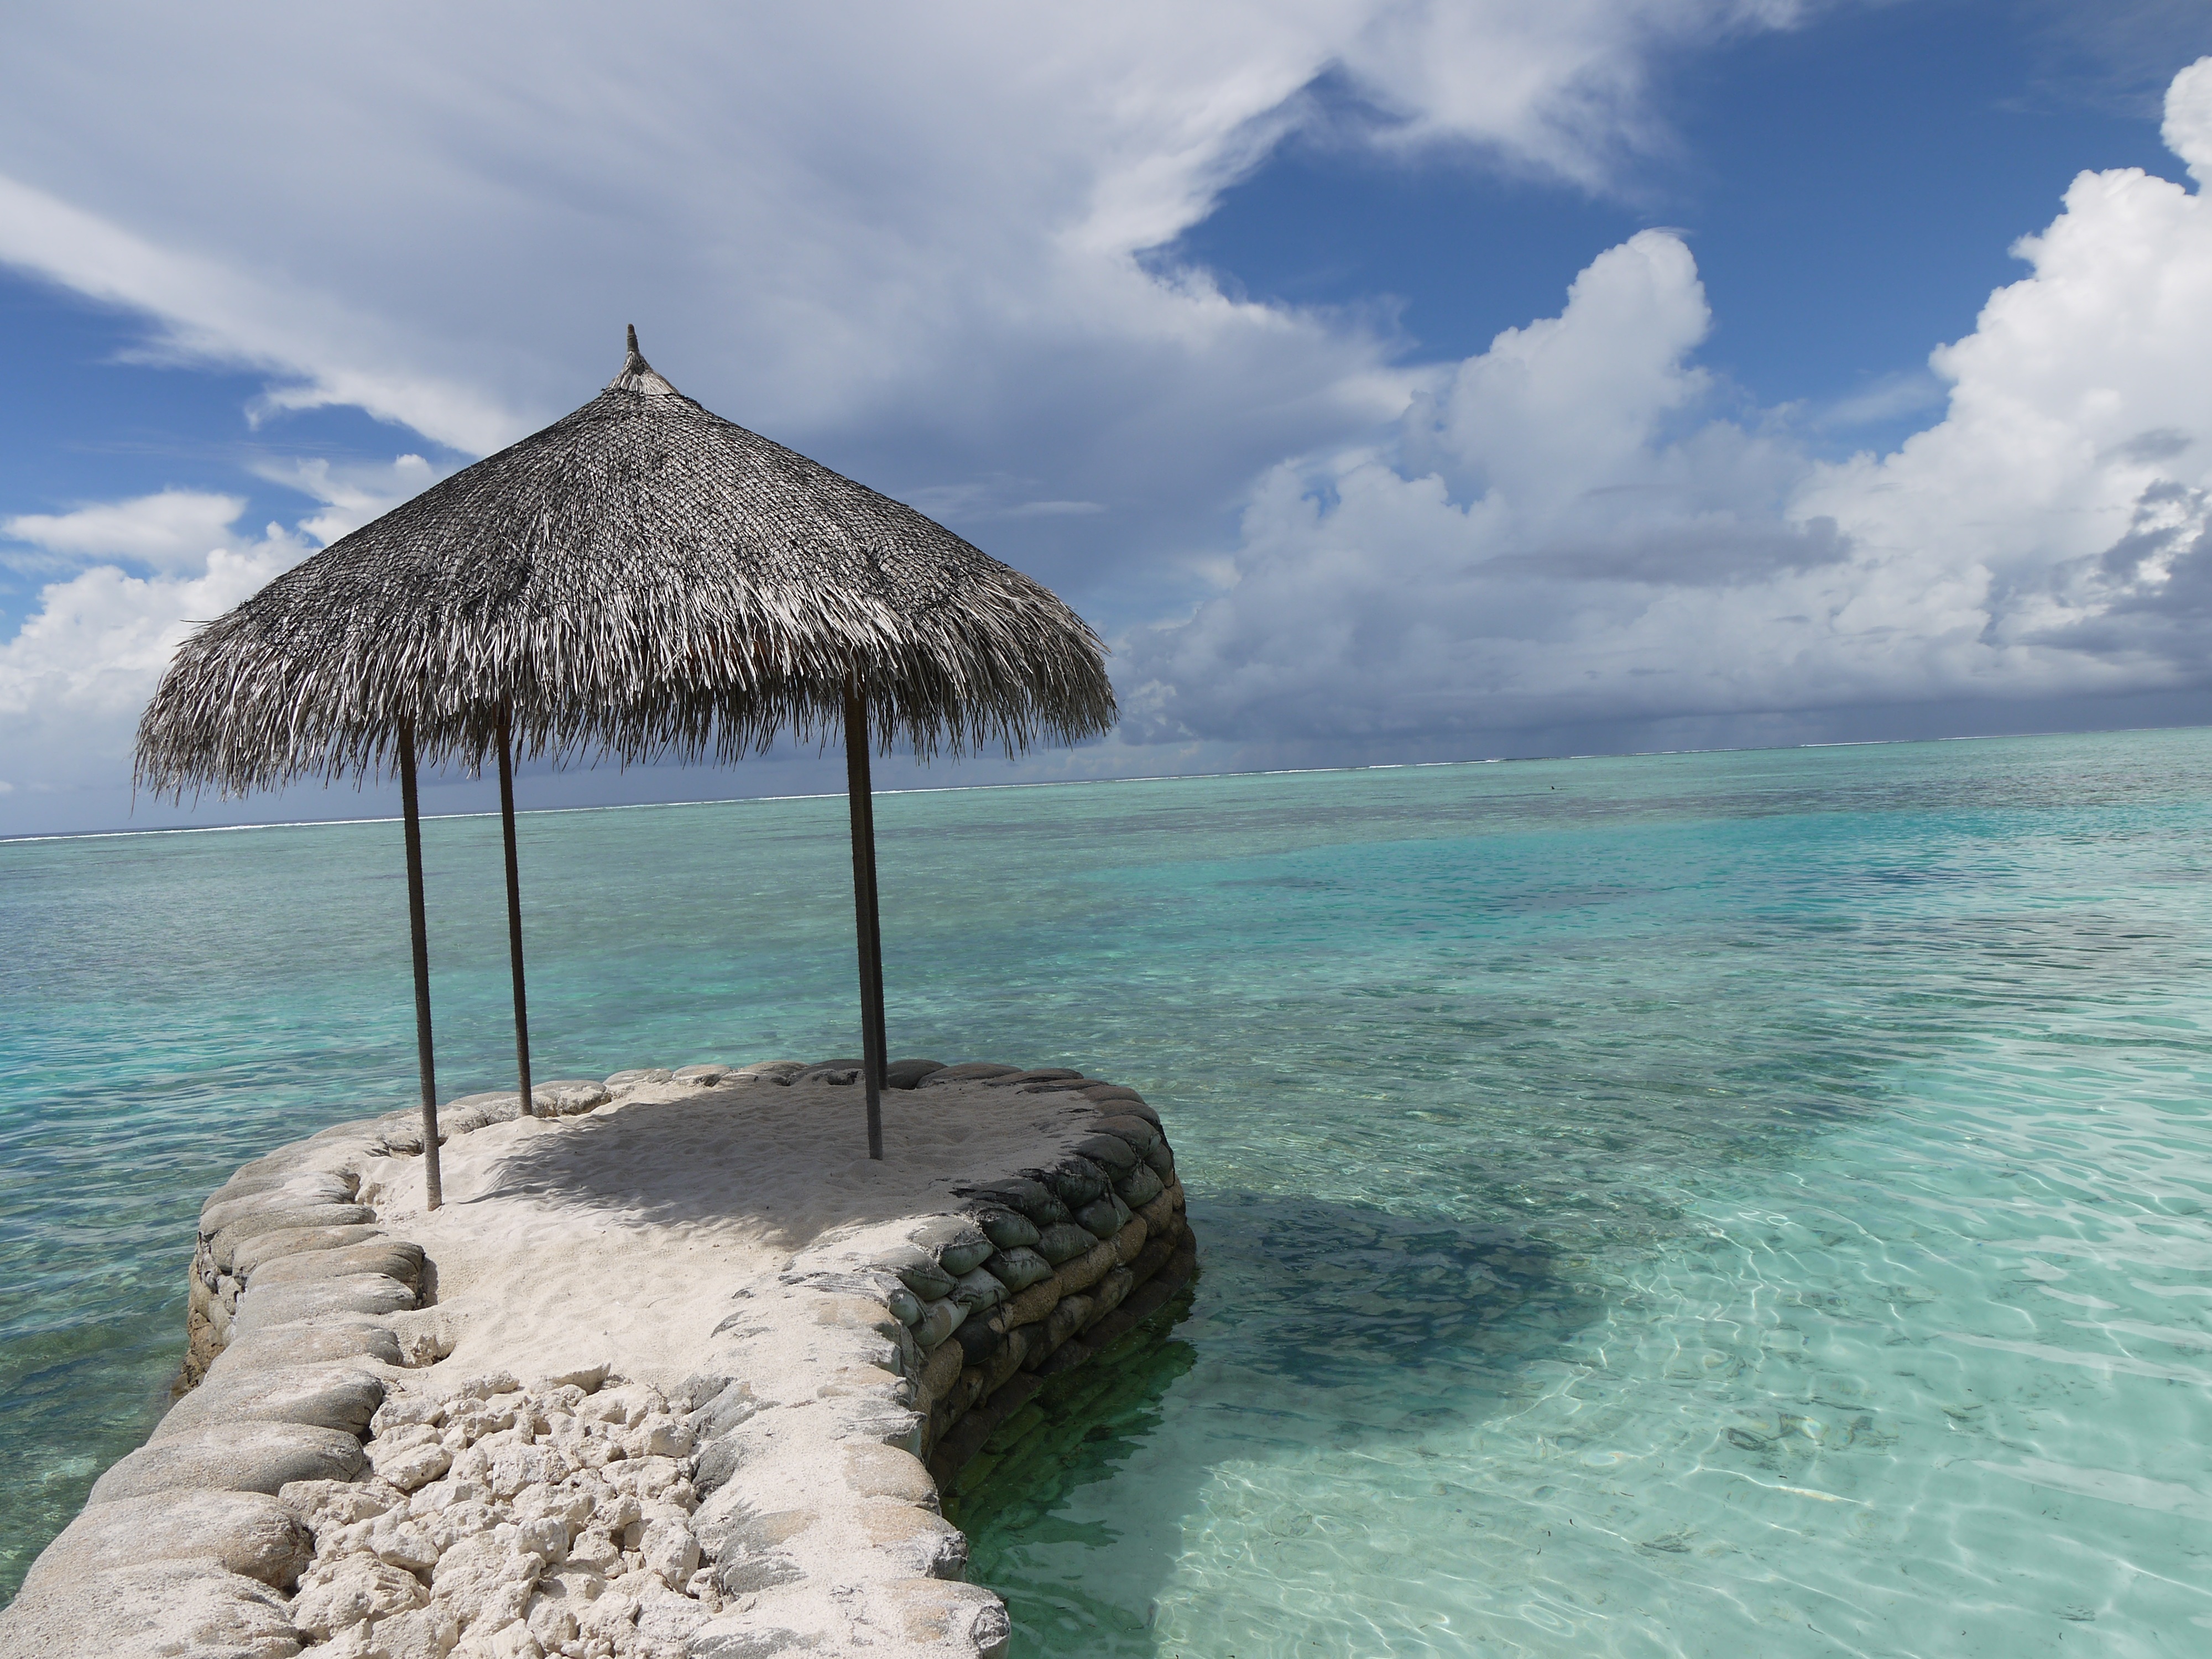
beach, sea, coast, tree, nature, outdoor, ocean, sky, shore, view, summer, vacation, travel, cove, relax, weather, lagoon, bay, island, blue, clouds, caribbean, tropics, cape, islet, geographical feature